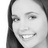
Emotion: happy